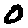
Label: 0